Wheeling, West Virginia

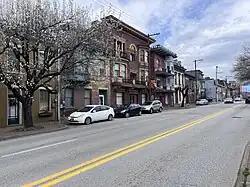
North Wheeling Historic District

Wheeling lies at the boundary between the humid subtropical and humid continental climate zones (Köppen: "Cfa/Dfa", respectively). The annual precipitation is about inches, distributed evenly throughout the year.